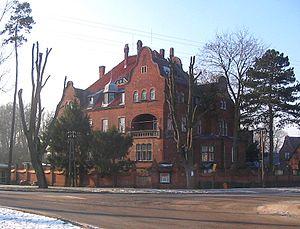
Trzebiechów - est un village polonais de la gmina de Trzebiechów dans la powiat de Zielona Góra de la voïvodie de Lubusz dans l'ouest de la Pologne.